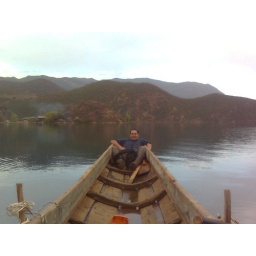
Next time bring your cowboy hat to pour water over your head.